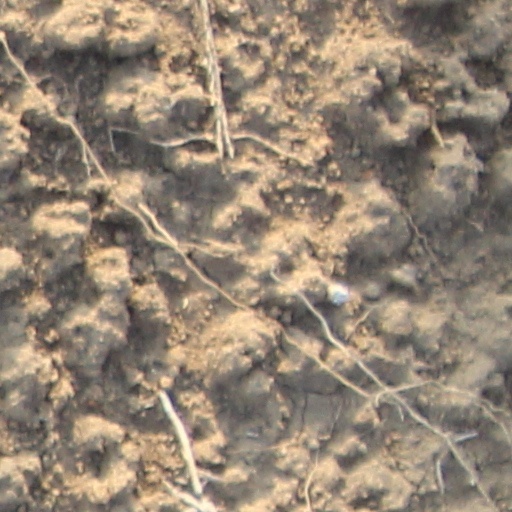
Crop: wheat